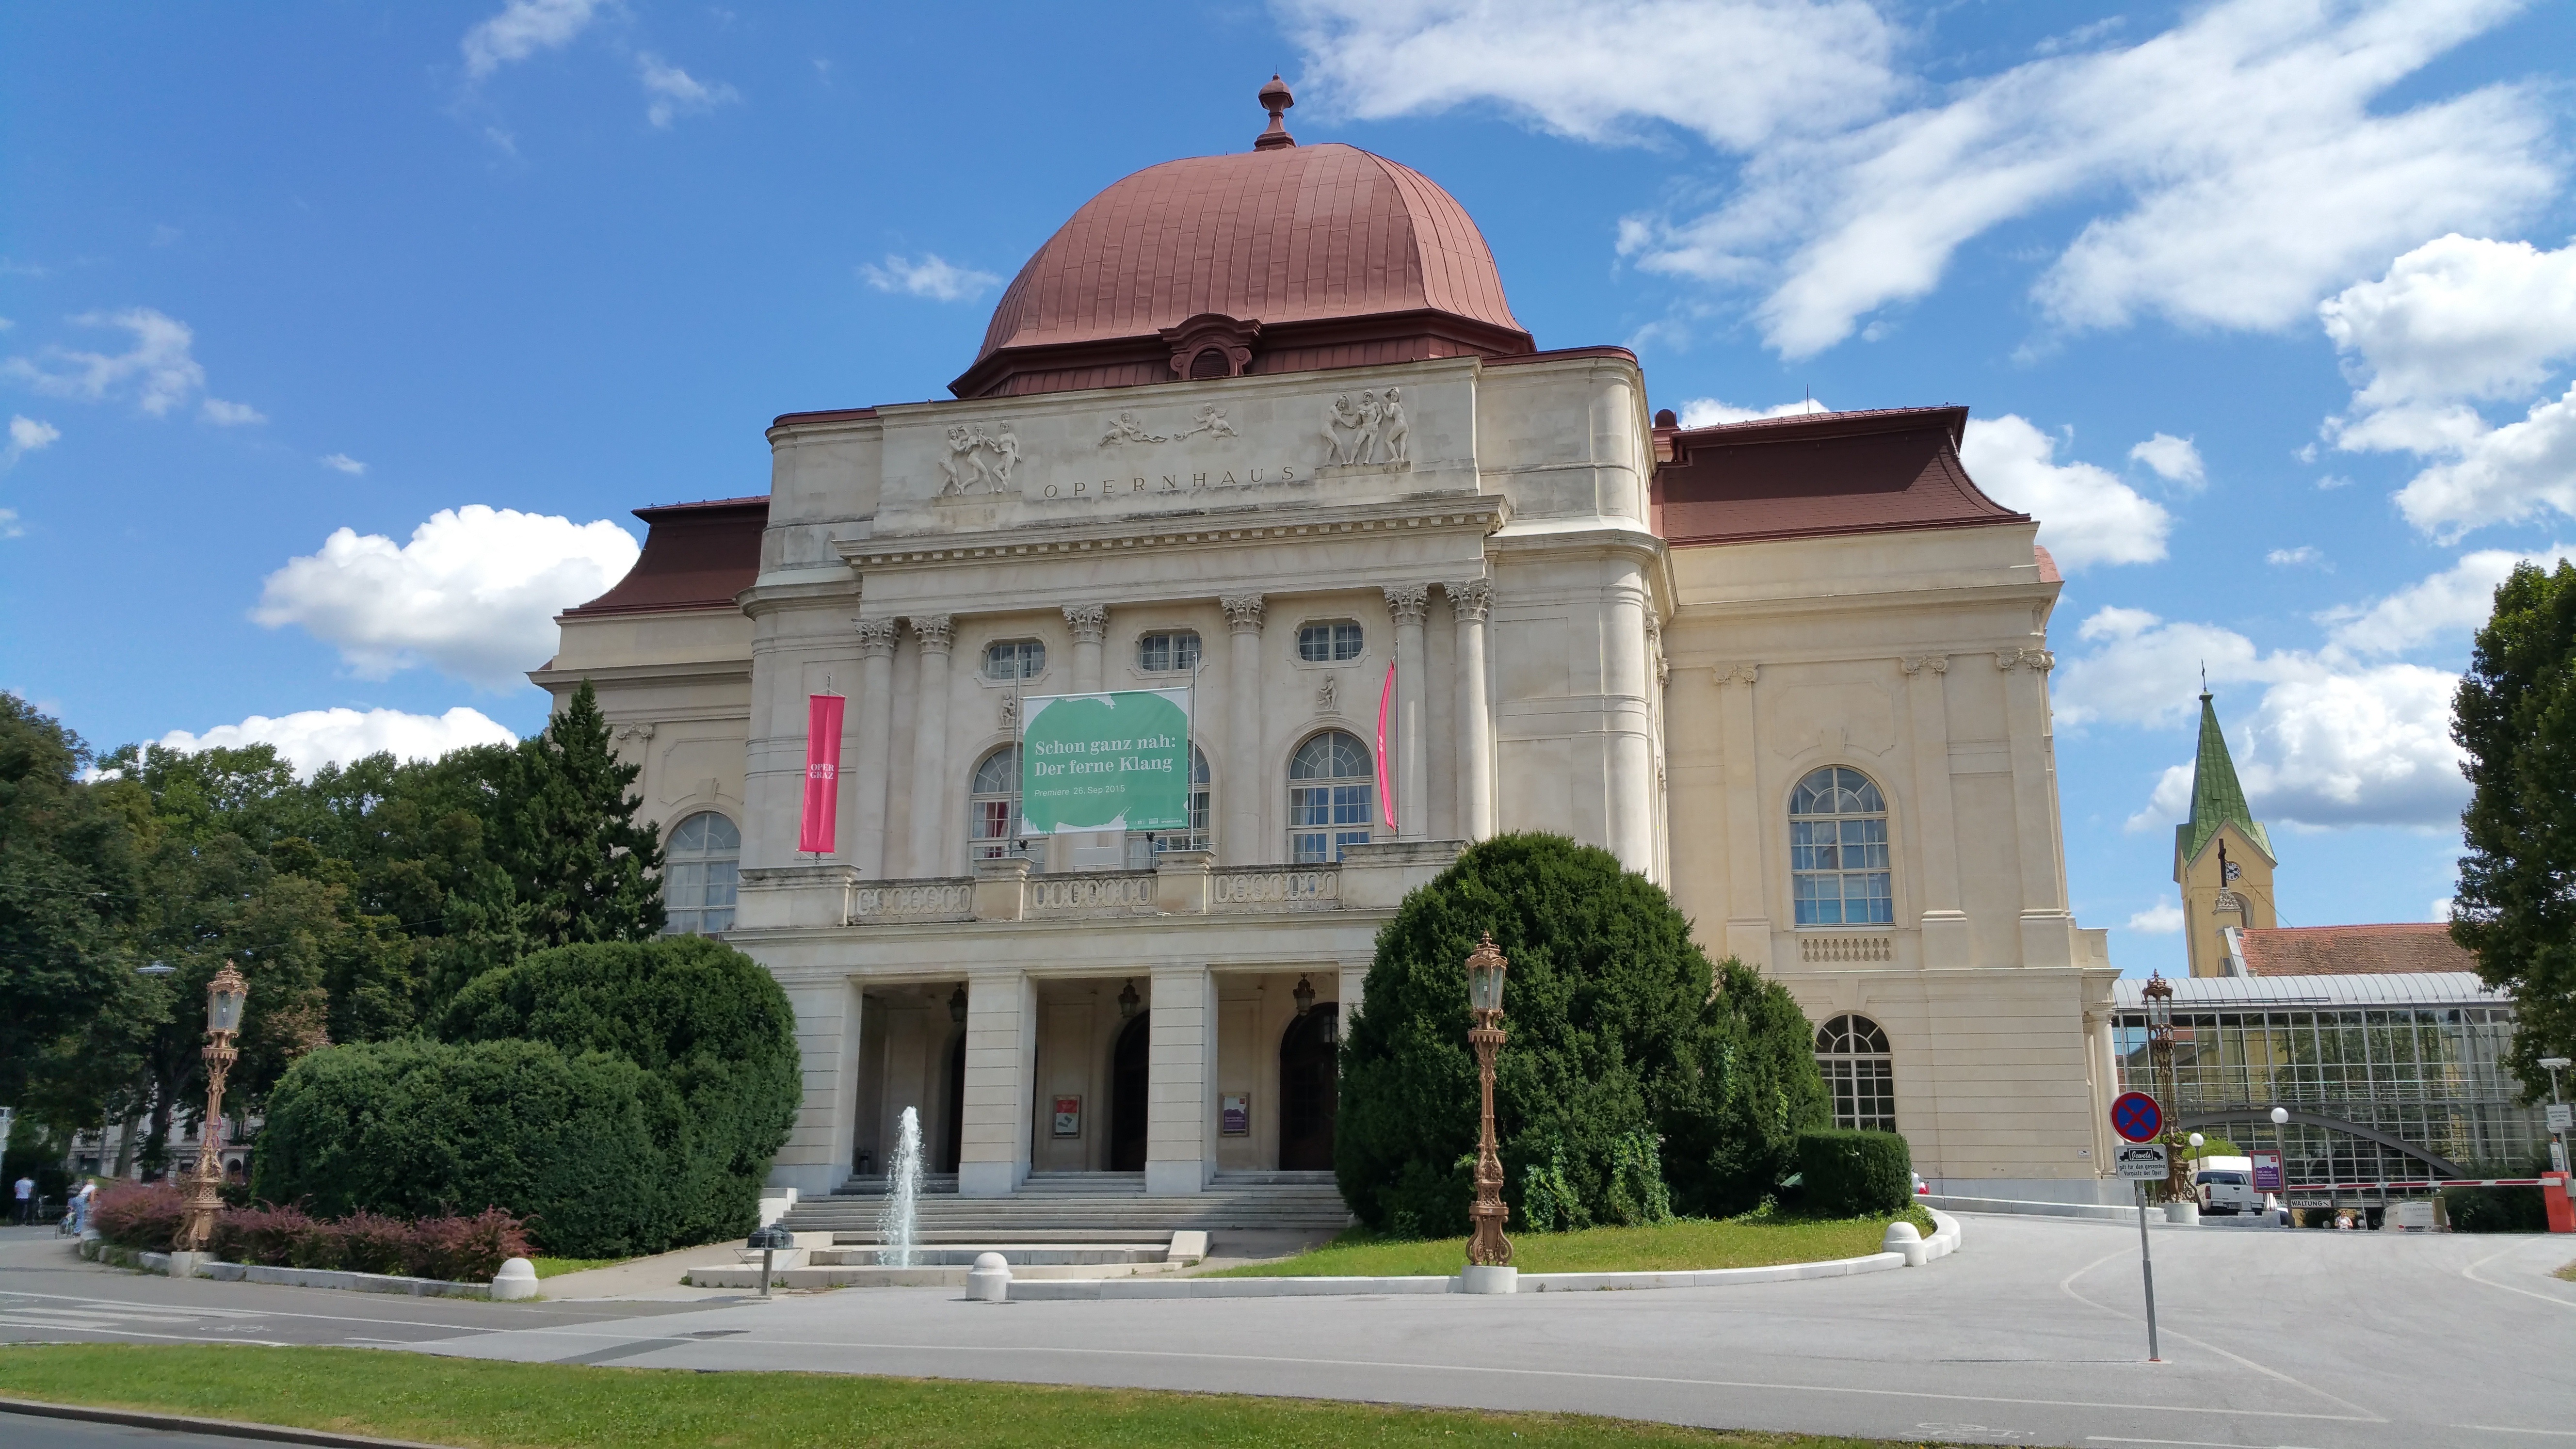
building, monument, opera, plaza, landmark, place of worship, austria, graz, historic site, graz opera